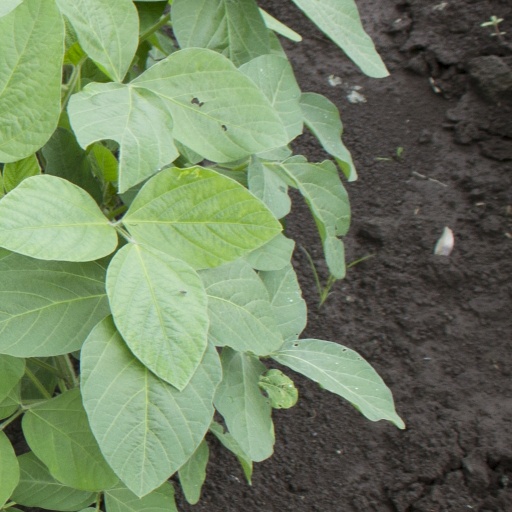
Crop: soybean